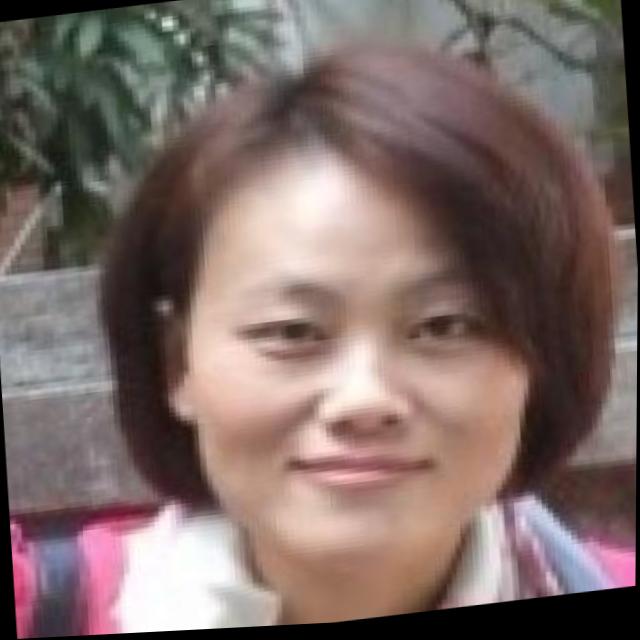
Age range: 21-44